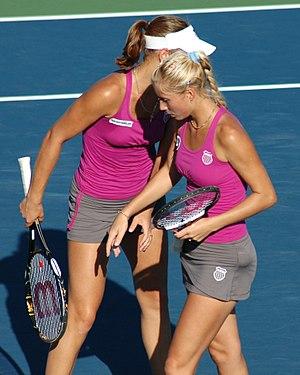
L'US Open de tennis est un tournoi de tennis se déroulant annuellement dans le parc municipal de Flushing Meadows-Corona Park à New York, au sein de l'USTA National Tennis Center. Appelé « US National Championships » jusqu'en 1967, il se joue depuis 1881 et a connu plusieurs implantations. D'abord joué à Newport, il déménage ensuite au sein du West Side Tennis Club avant de s'implanter à Flushing Meadows en 1978. D'abord uniquement ouvert aux hommes, les femmes font leur entrée dans le tournoi en 1887. À partir de 1968 et comme tous les autres tournois, il s'ouvre aux professionnels. Aux côtés du simple messieurs et simple dames se déroulent aussi des compétitions de double messieurs, double dames et double mixte. Le tournoi fait partie de la catégorie des tournois du Grand Chelem, comme l'Open d'Australie, les Internationaux de France de tennis et Wimbledon. L'US Open est la dernière levée de l'année et se joue traditionnellement entre la fin août et le début du mois de septembre.